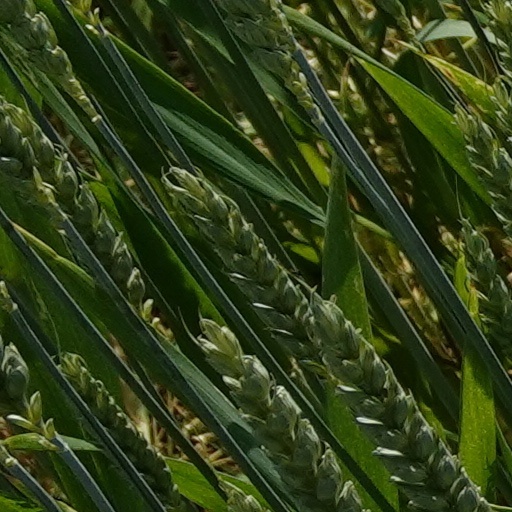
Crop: wheat